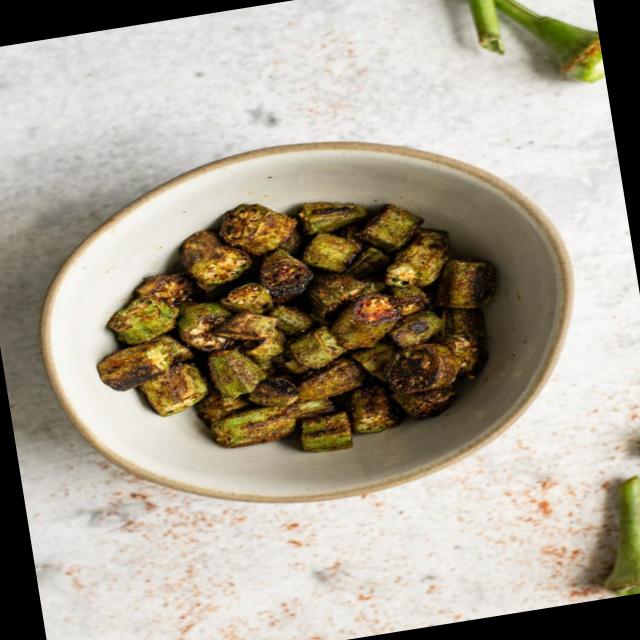
Dish: bhindi_masala